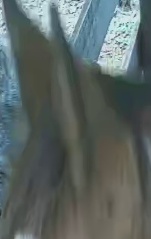
Face region: ears (position_of_ears)
Pain indicator: not_present